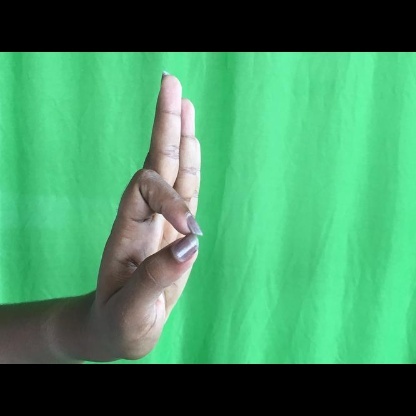
Mudra: Aralam